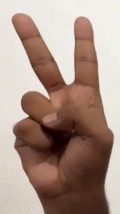
ASL sign: V